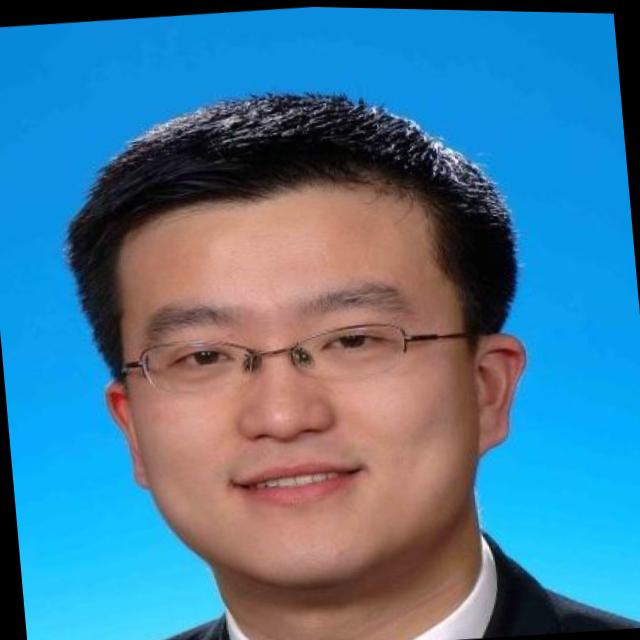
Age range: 21-44